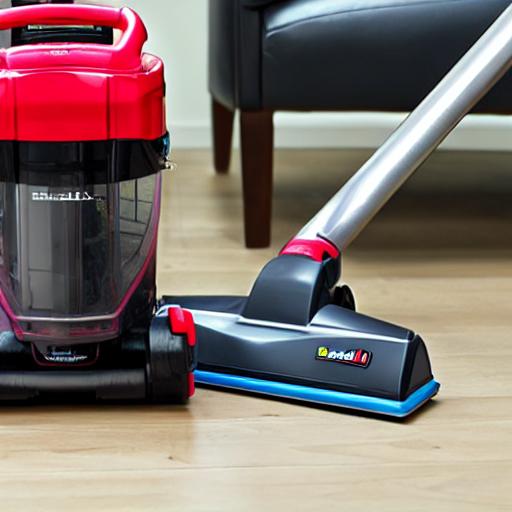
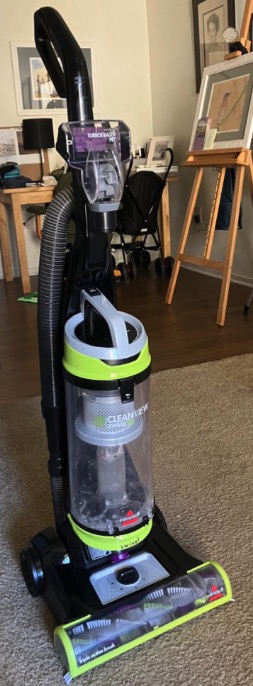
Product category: items_vacuum
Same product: no